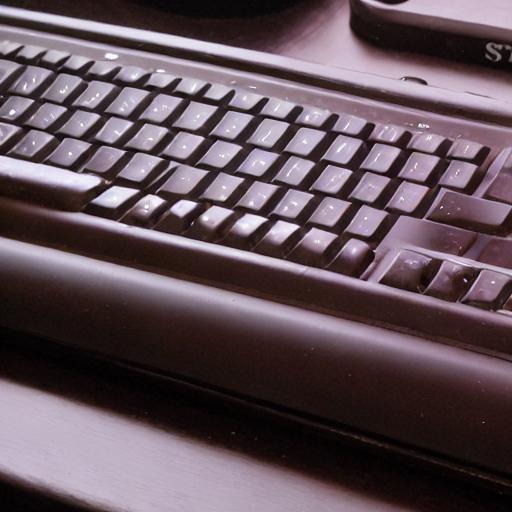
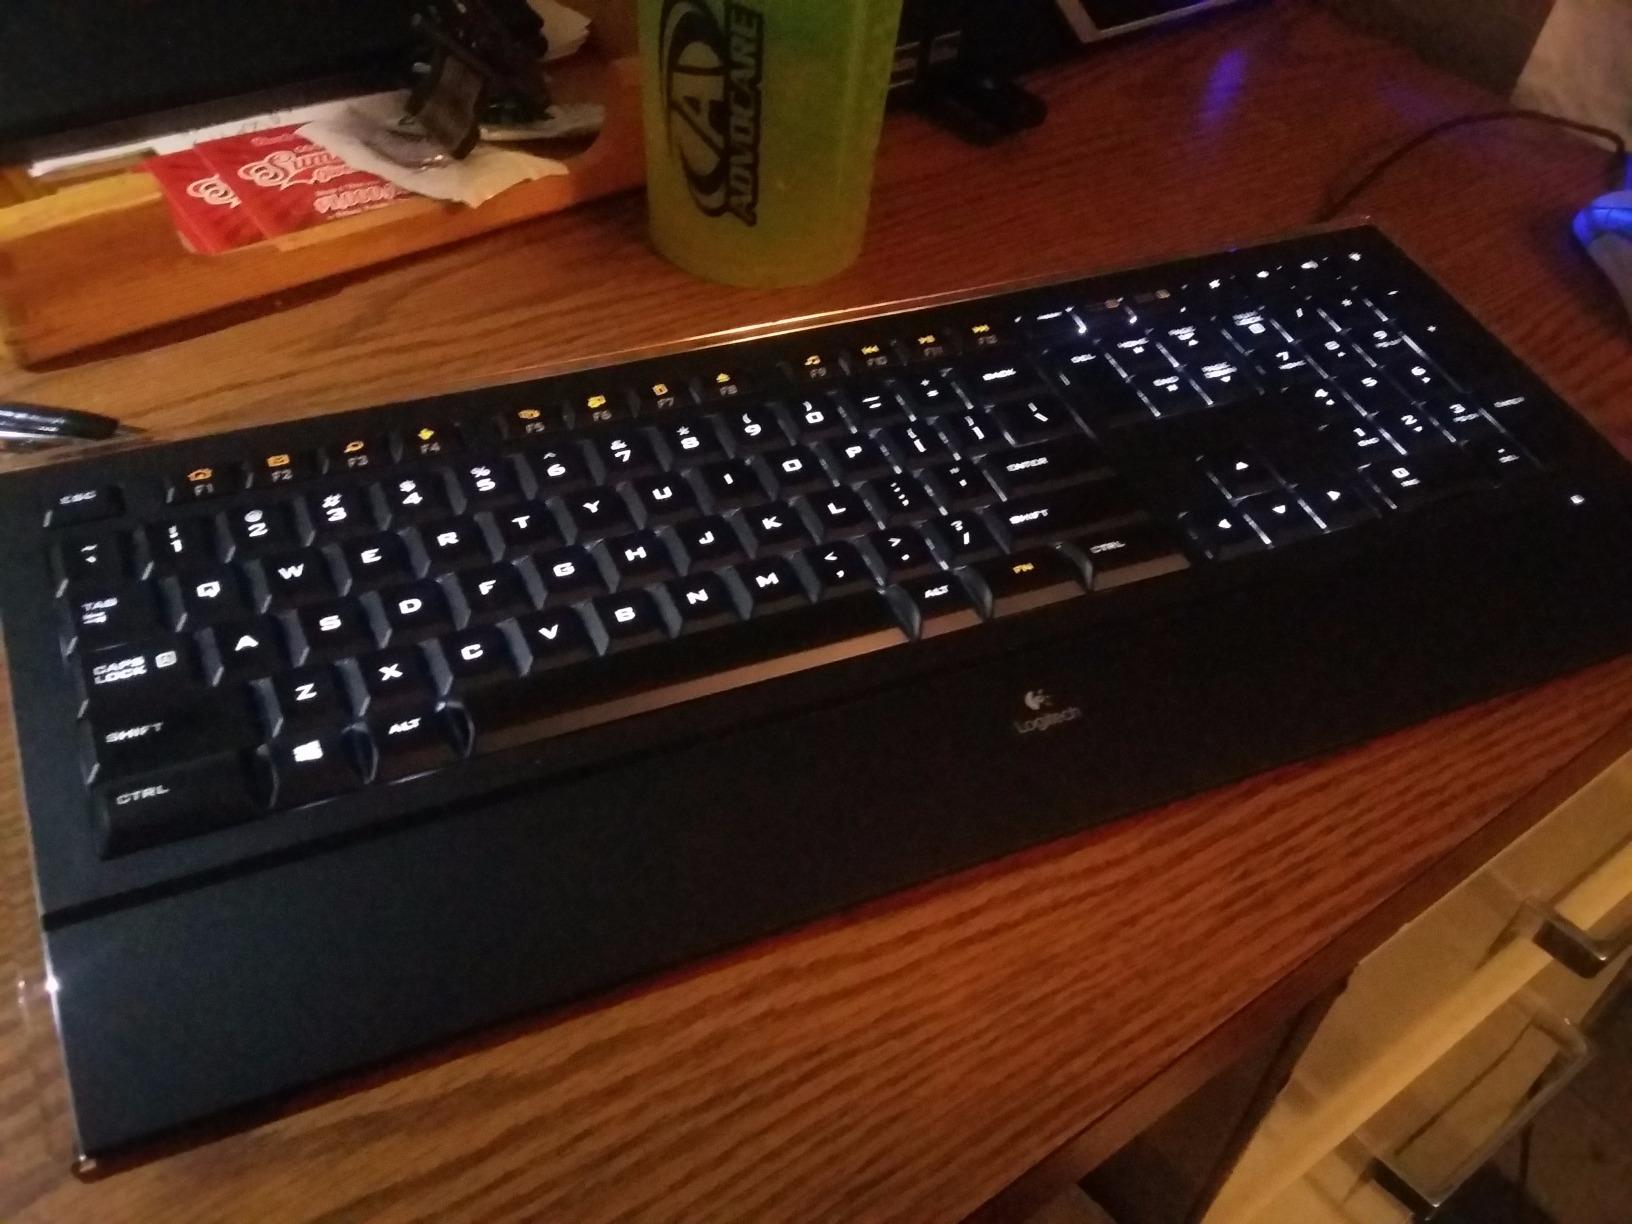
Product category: keyboard
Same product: no